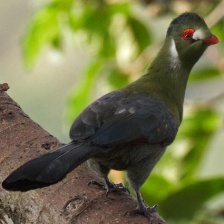
Species: WHITE CHEEKED TURACO
Scientific name: TAURACO LEUCOTIS